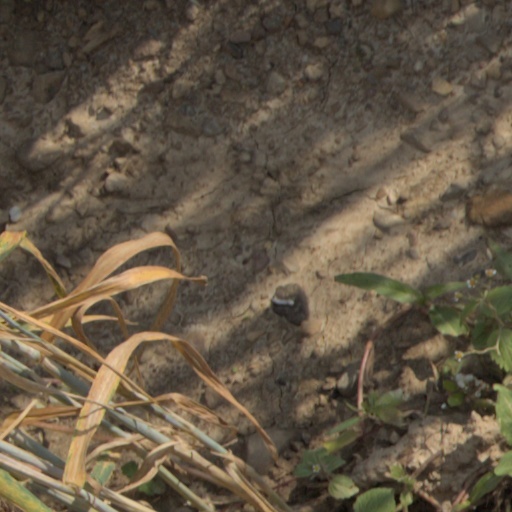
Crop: wheat